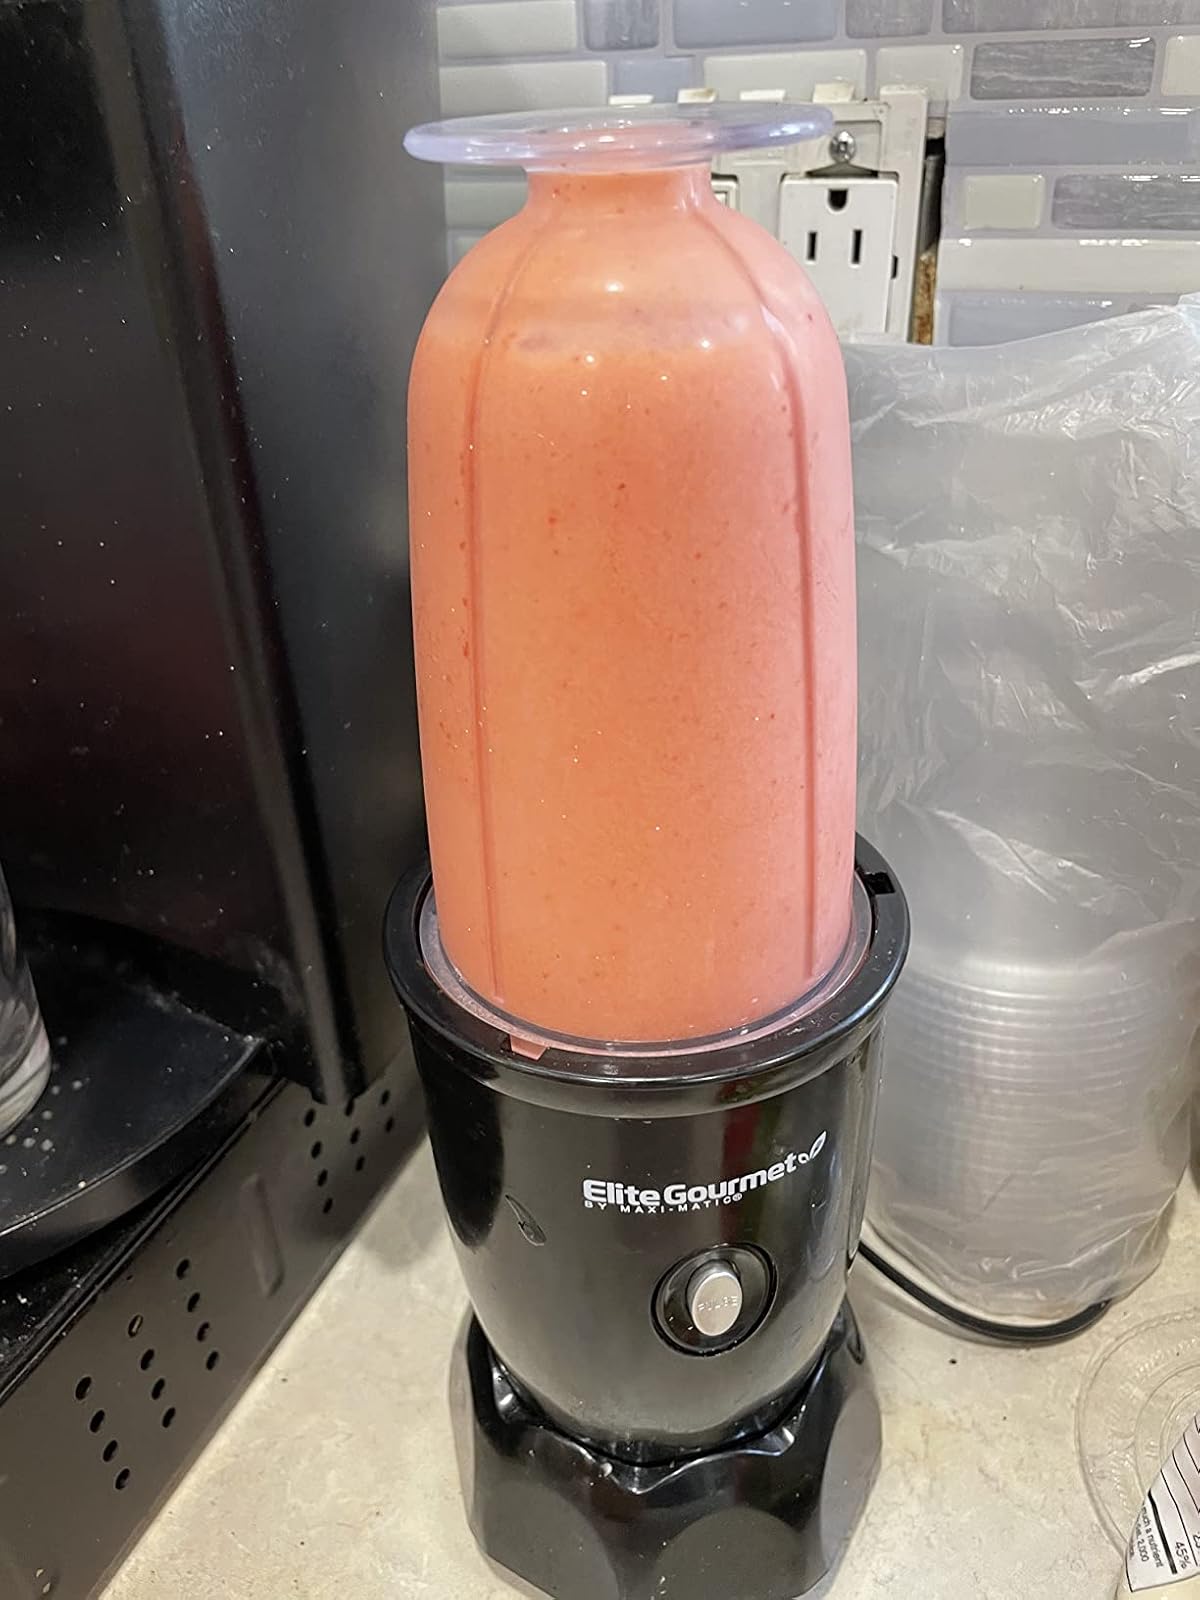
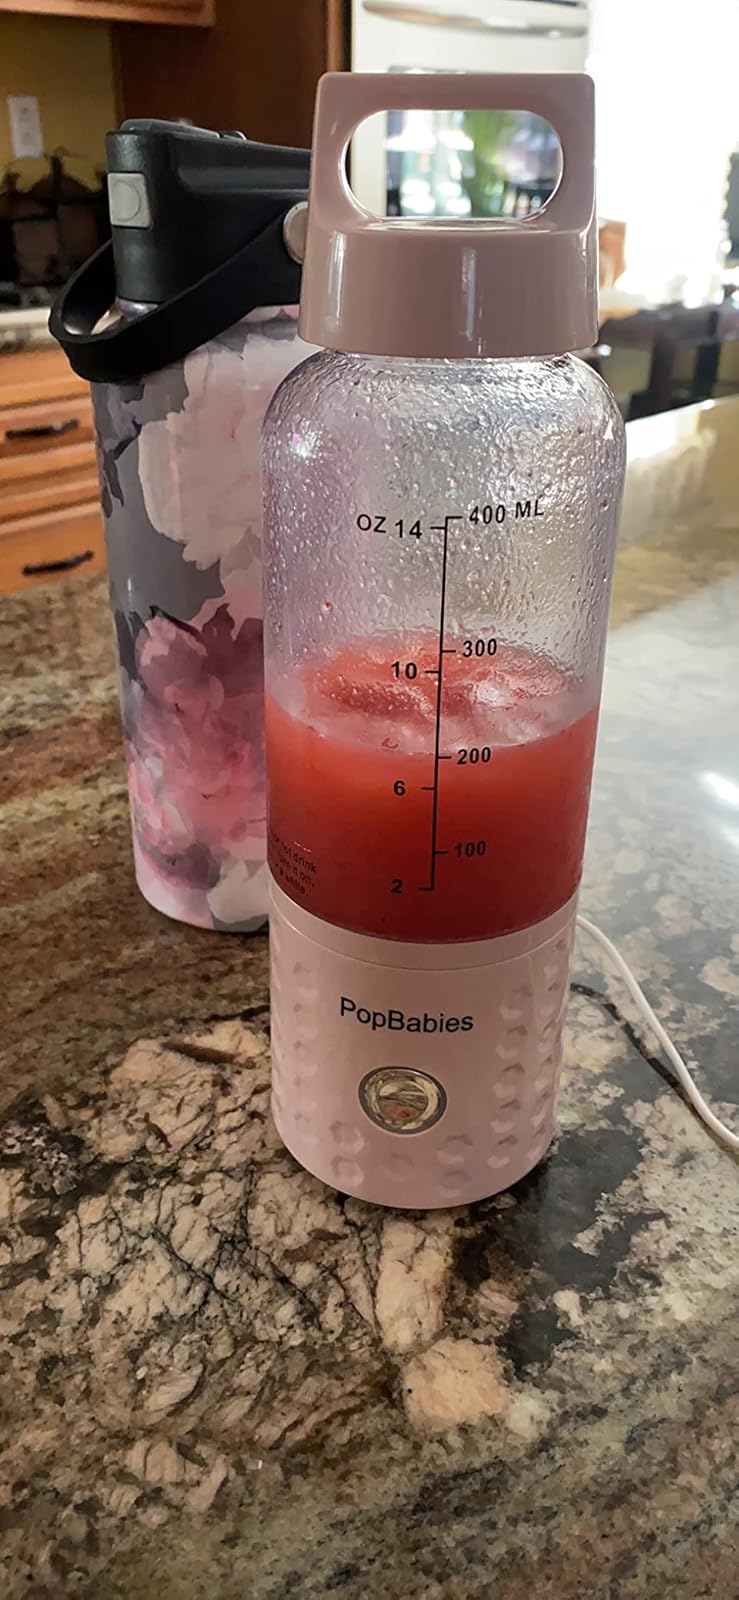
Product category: items_blender
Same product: no